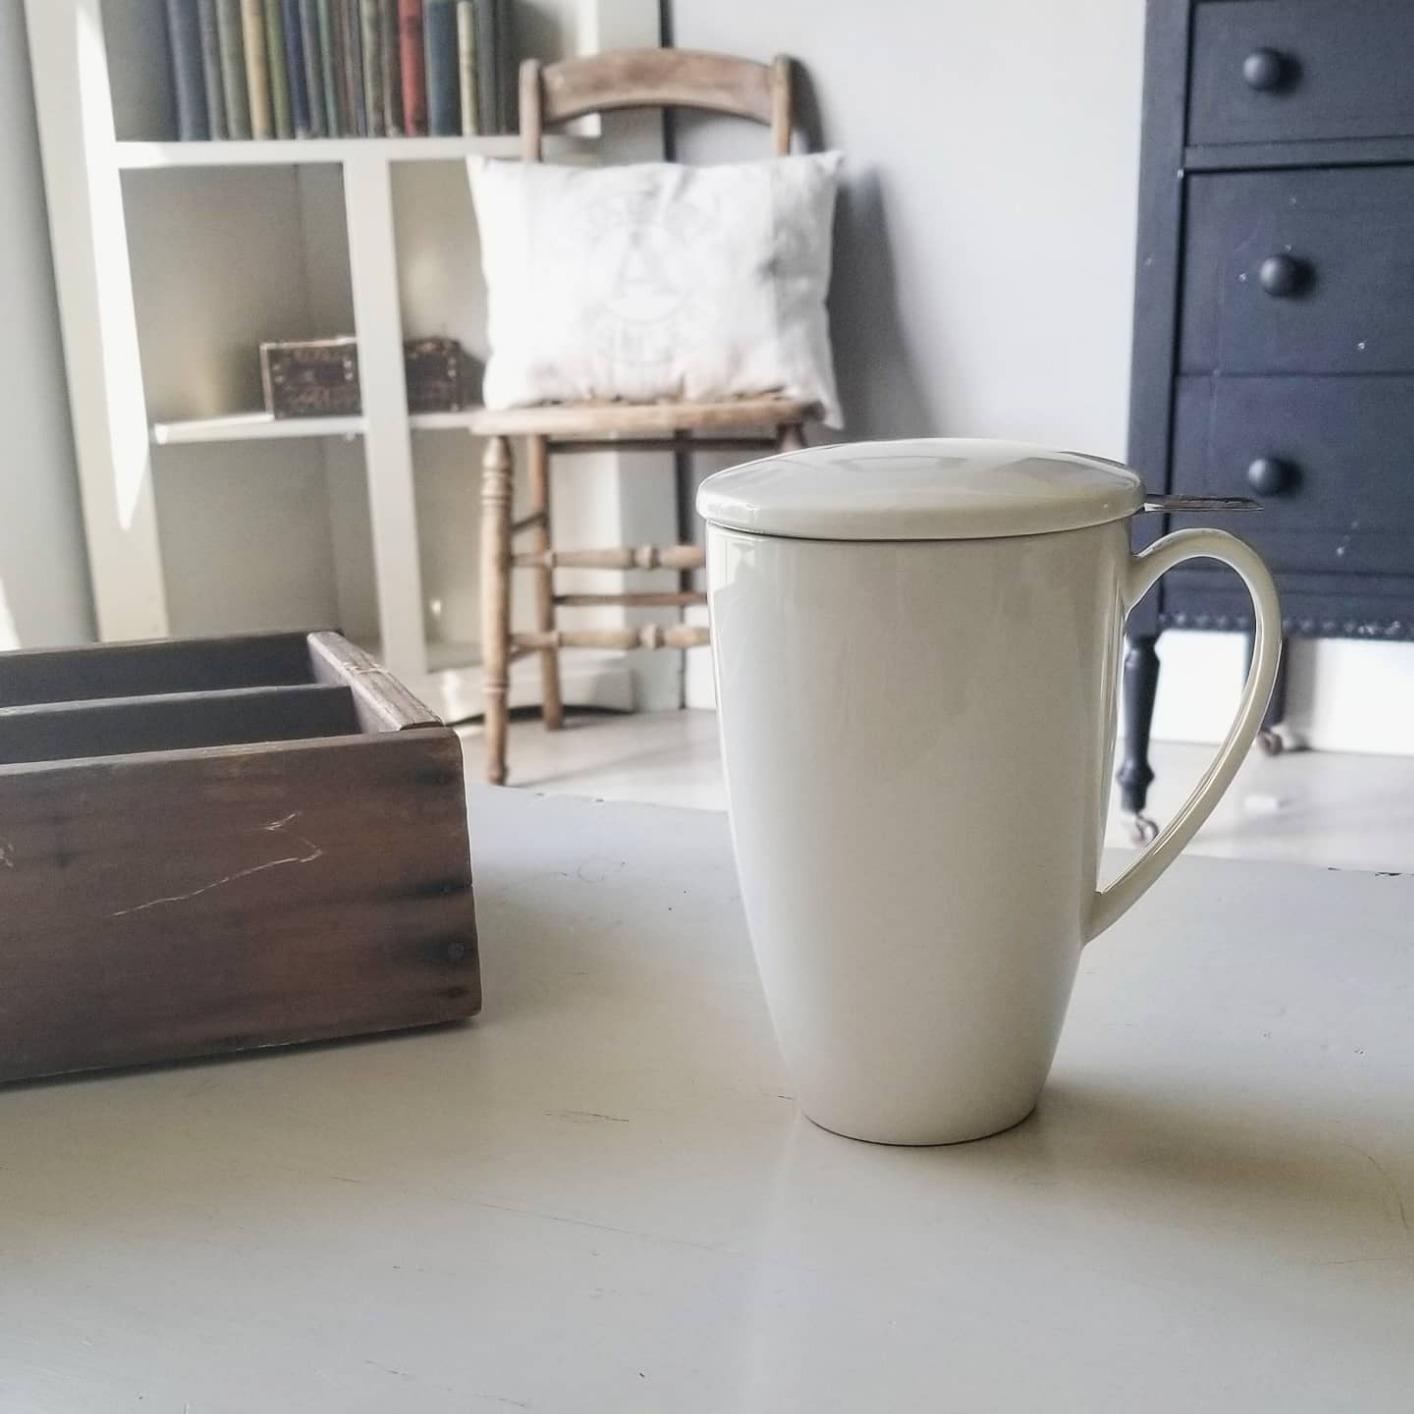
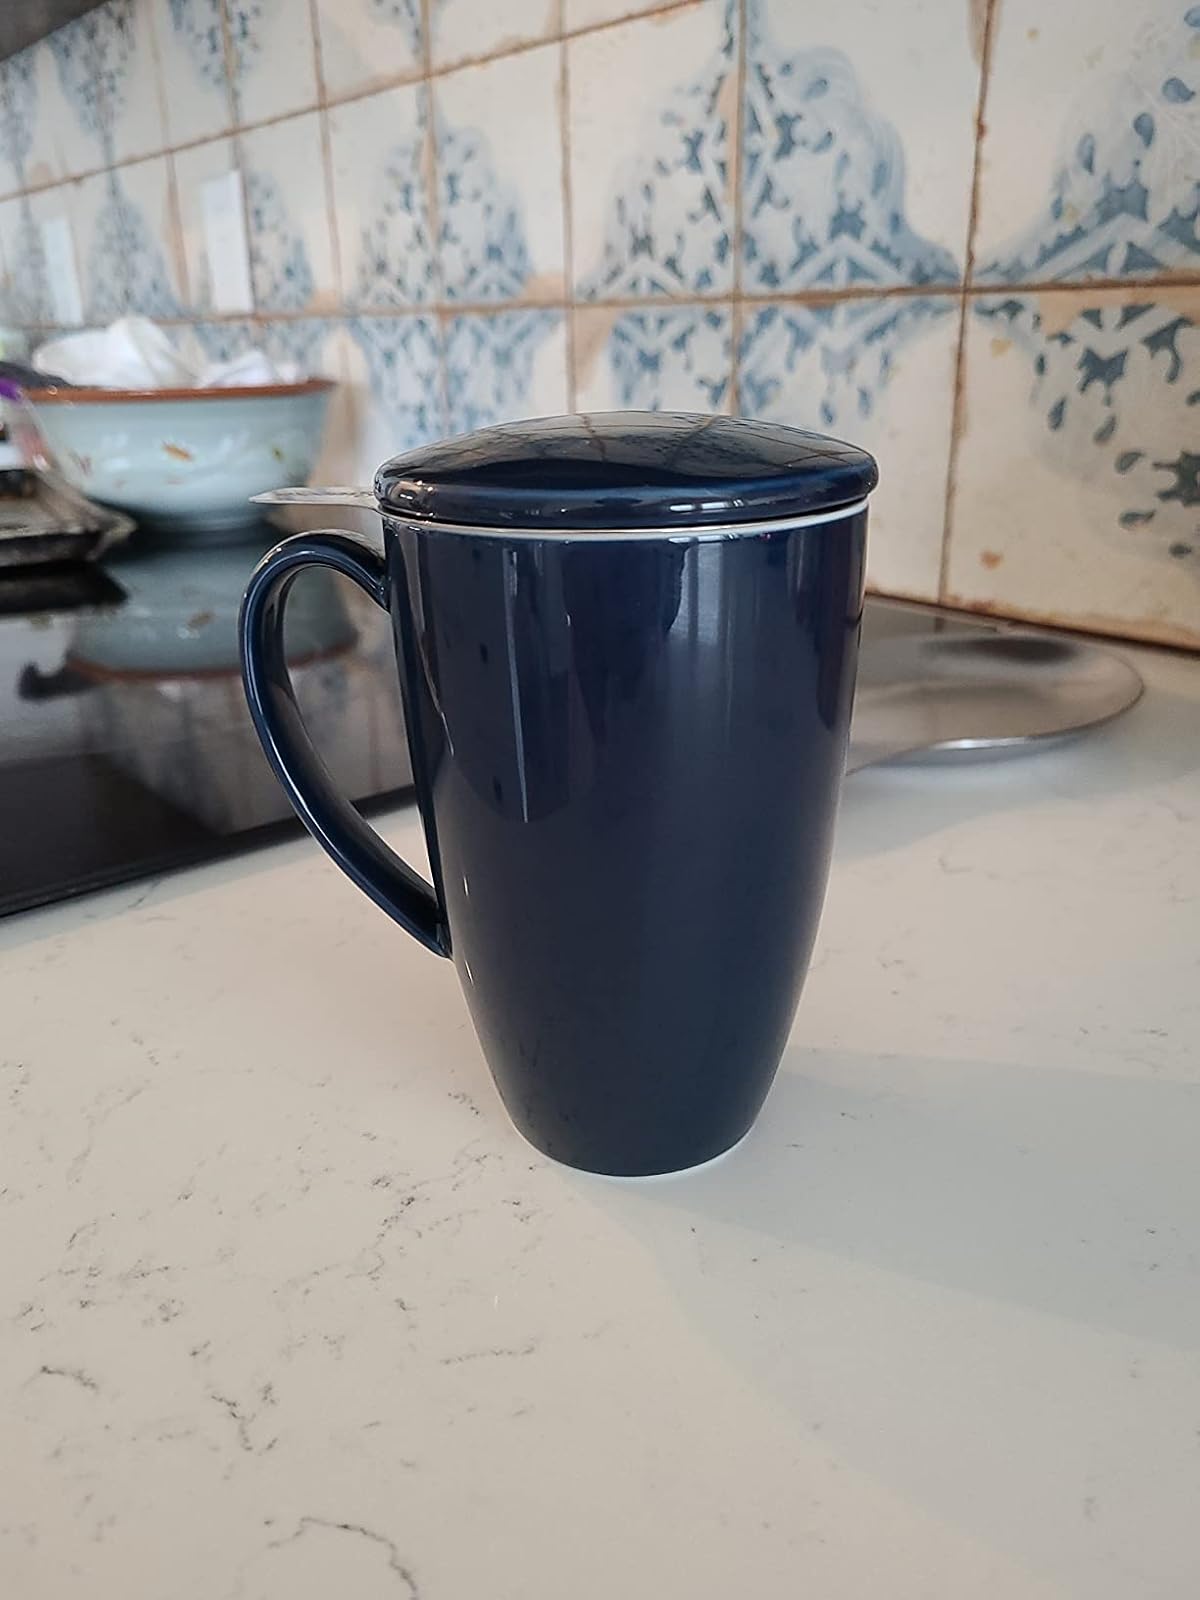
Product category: items_mug
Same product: no